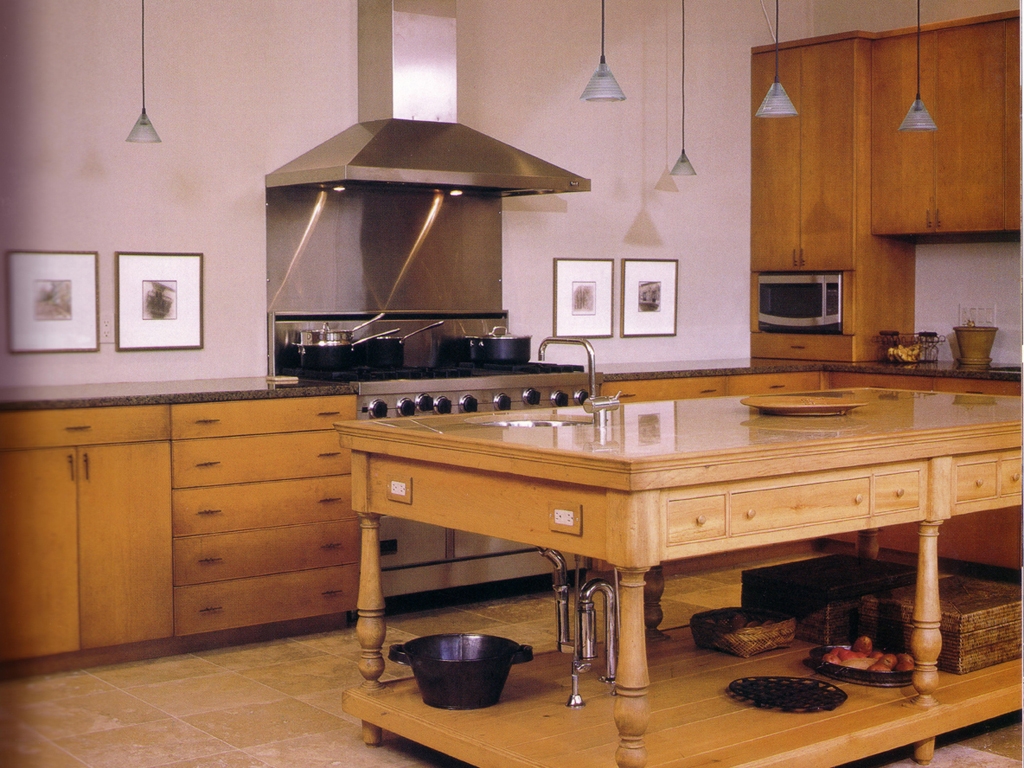
Room type: kitchen